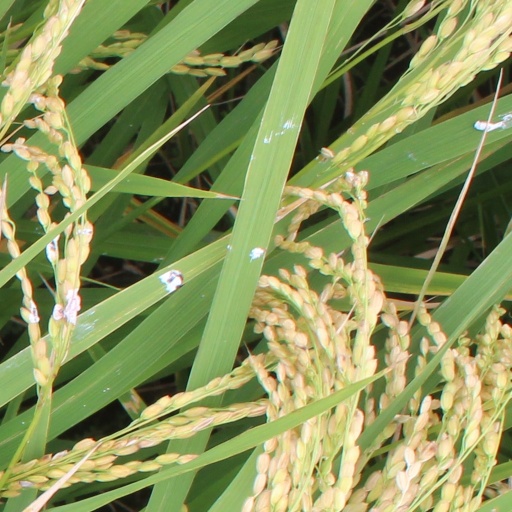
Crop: rice